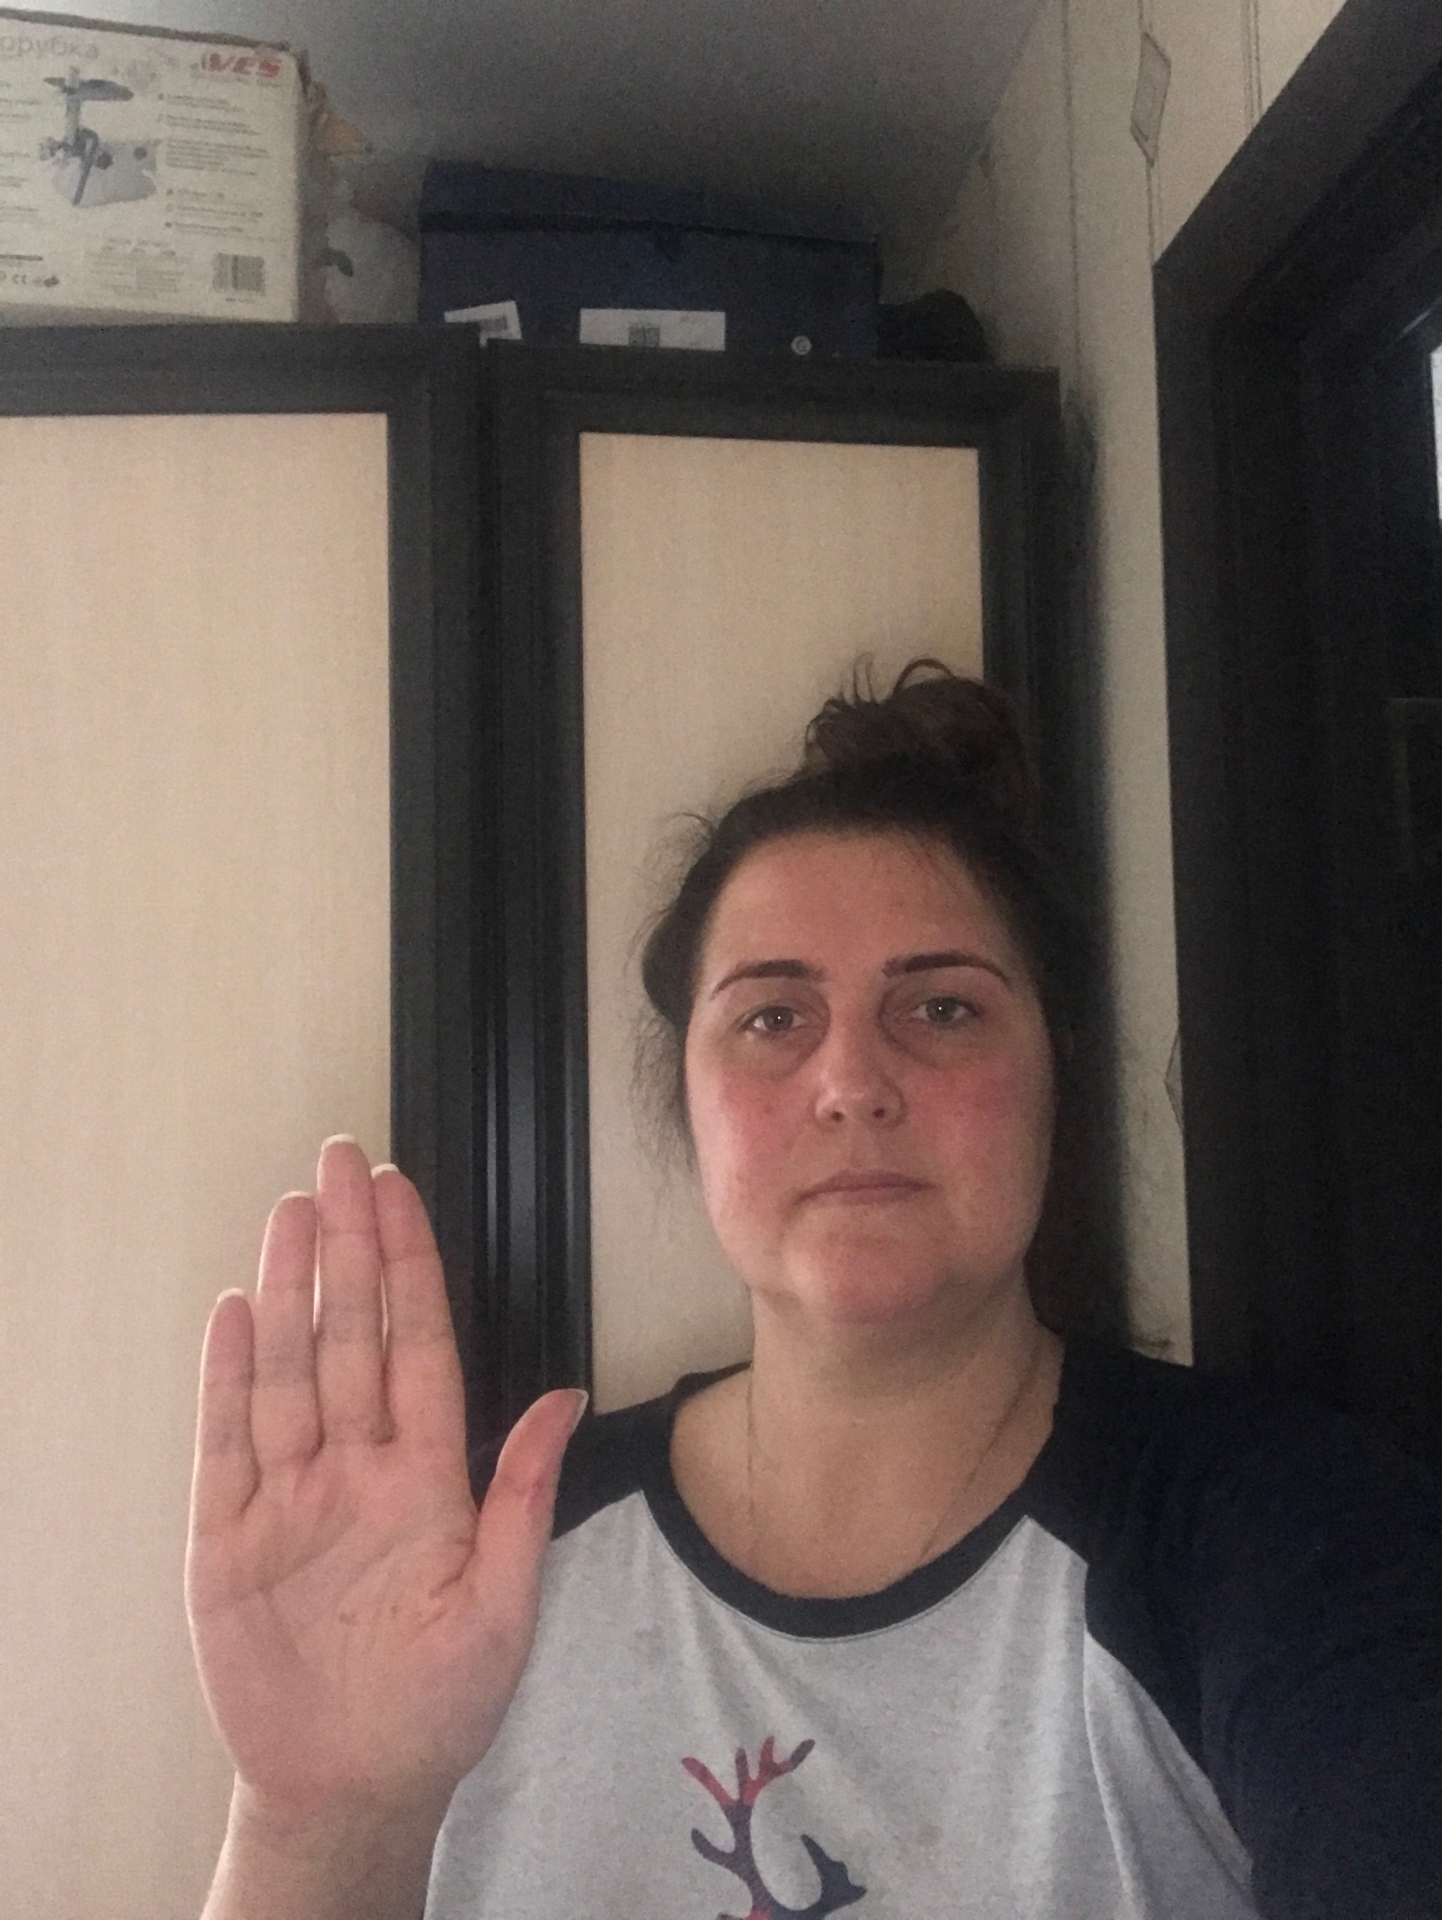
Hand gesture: stop